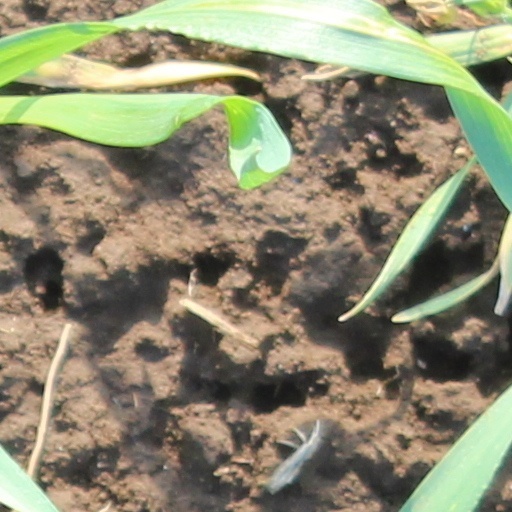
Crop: wheat